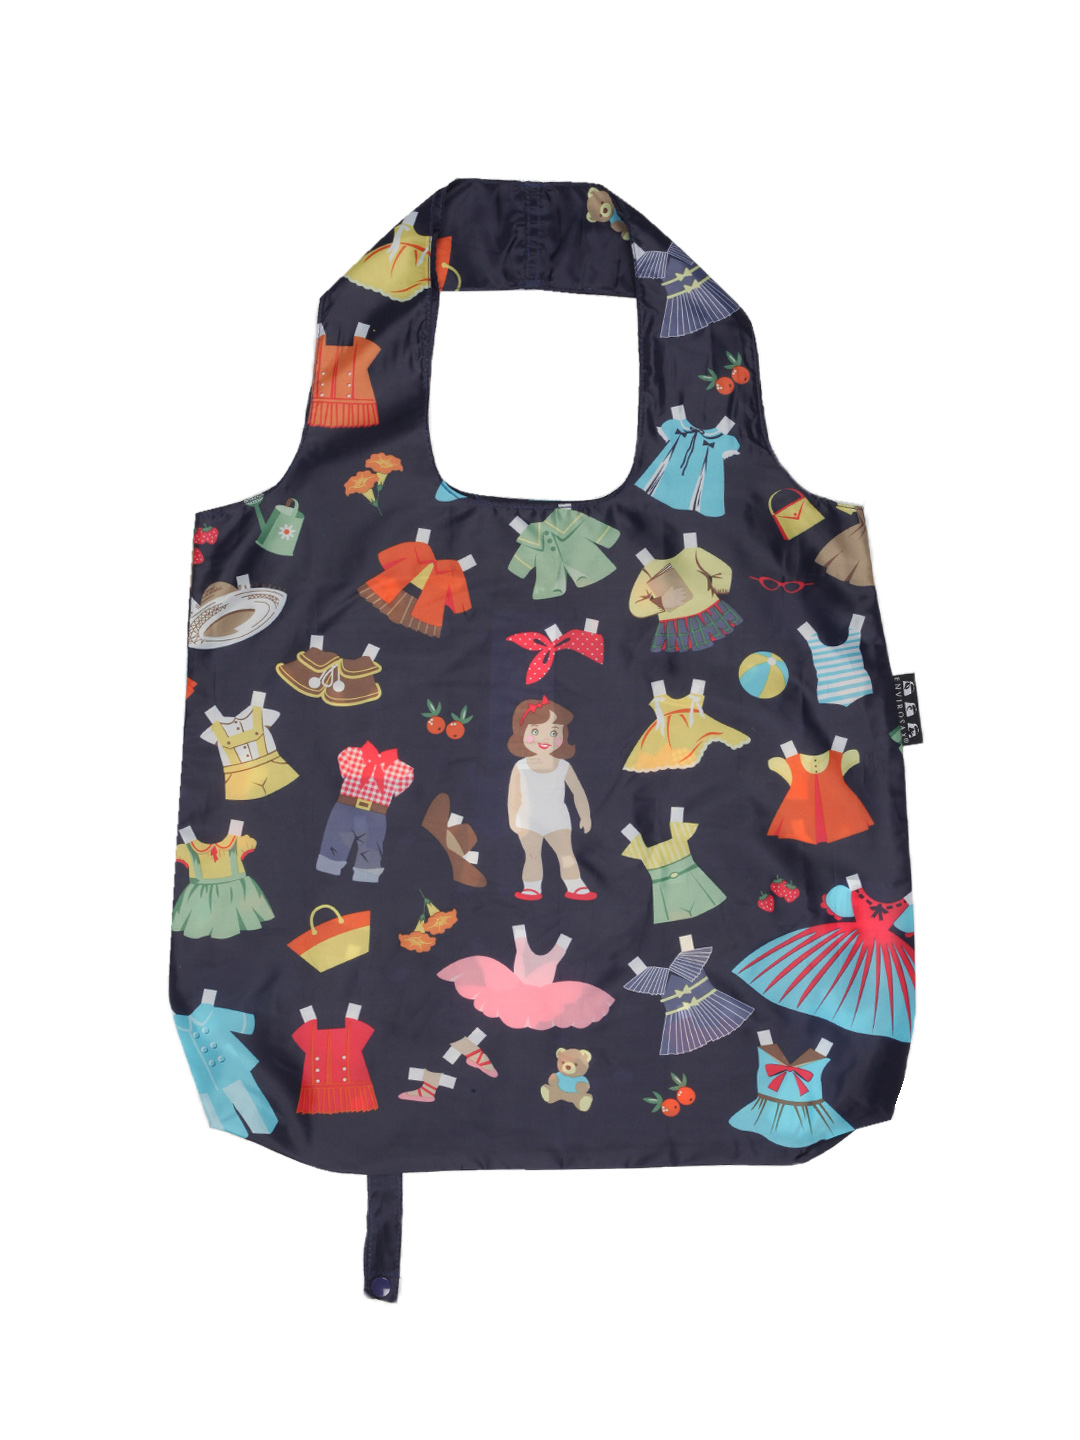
Envirosax Women Navy Blue Bag
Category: Accessories / Bags / Handbags
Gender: Women
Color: Navy Blue
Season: Summer 2012
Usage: Casual